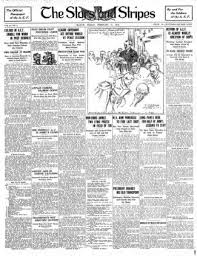
Label: paper